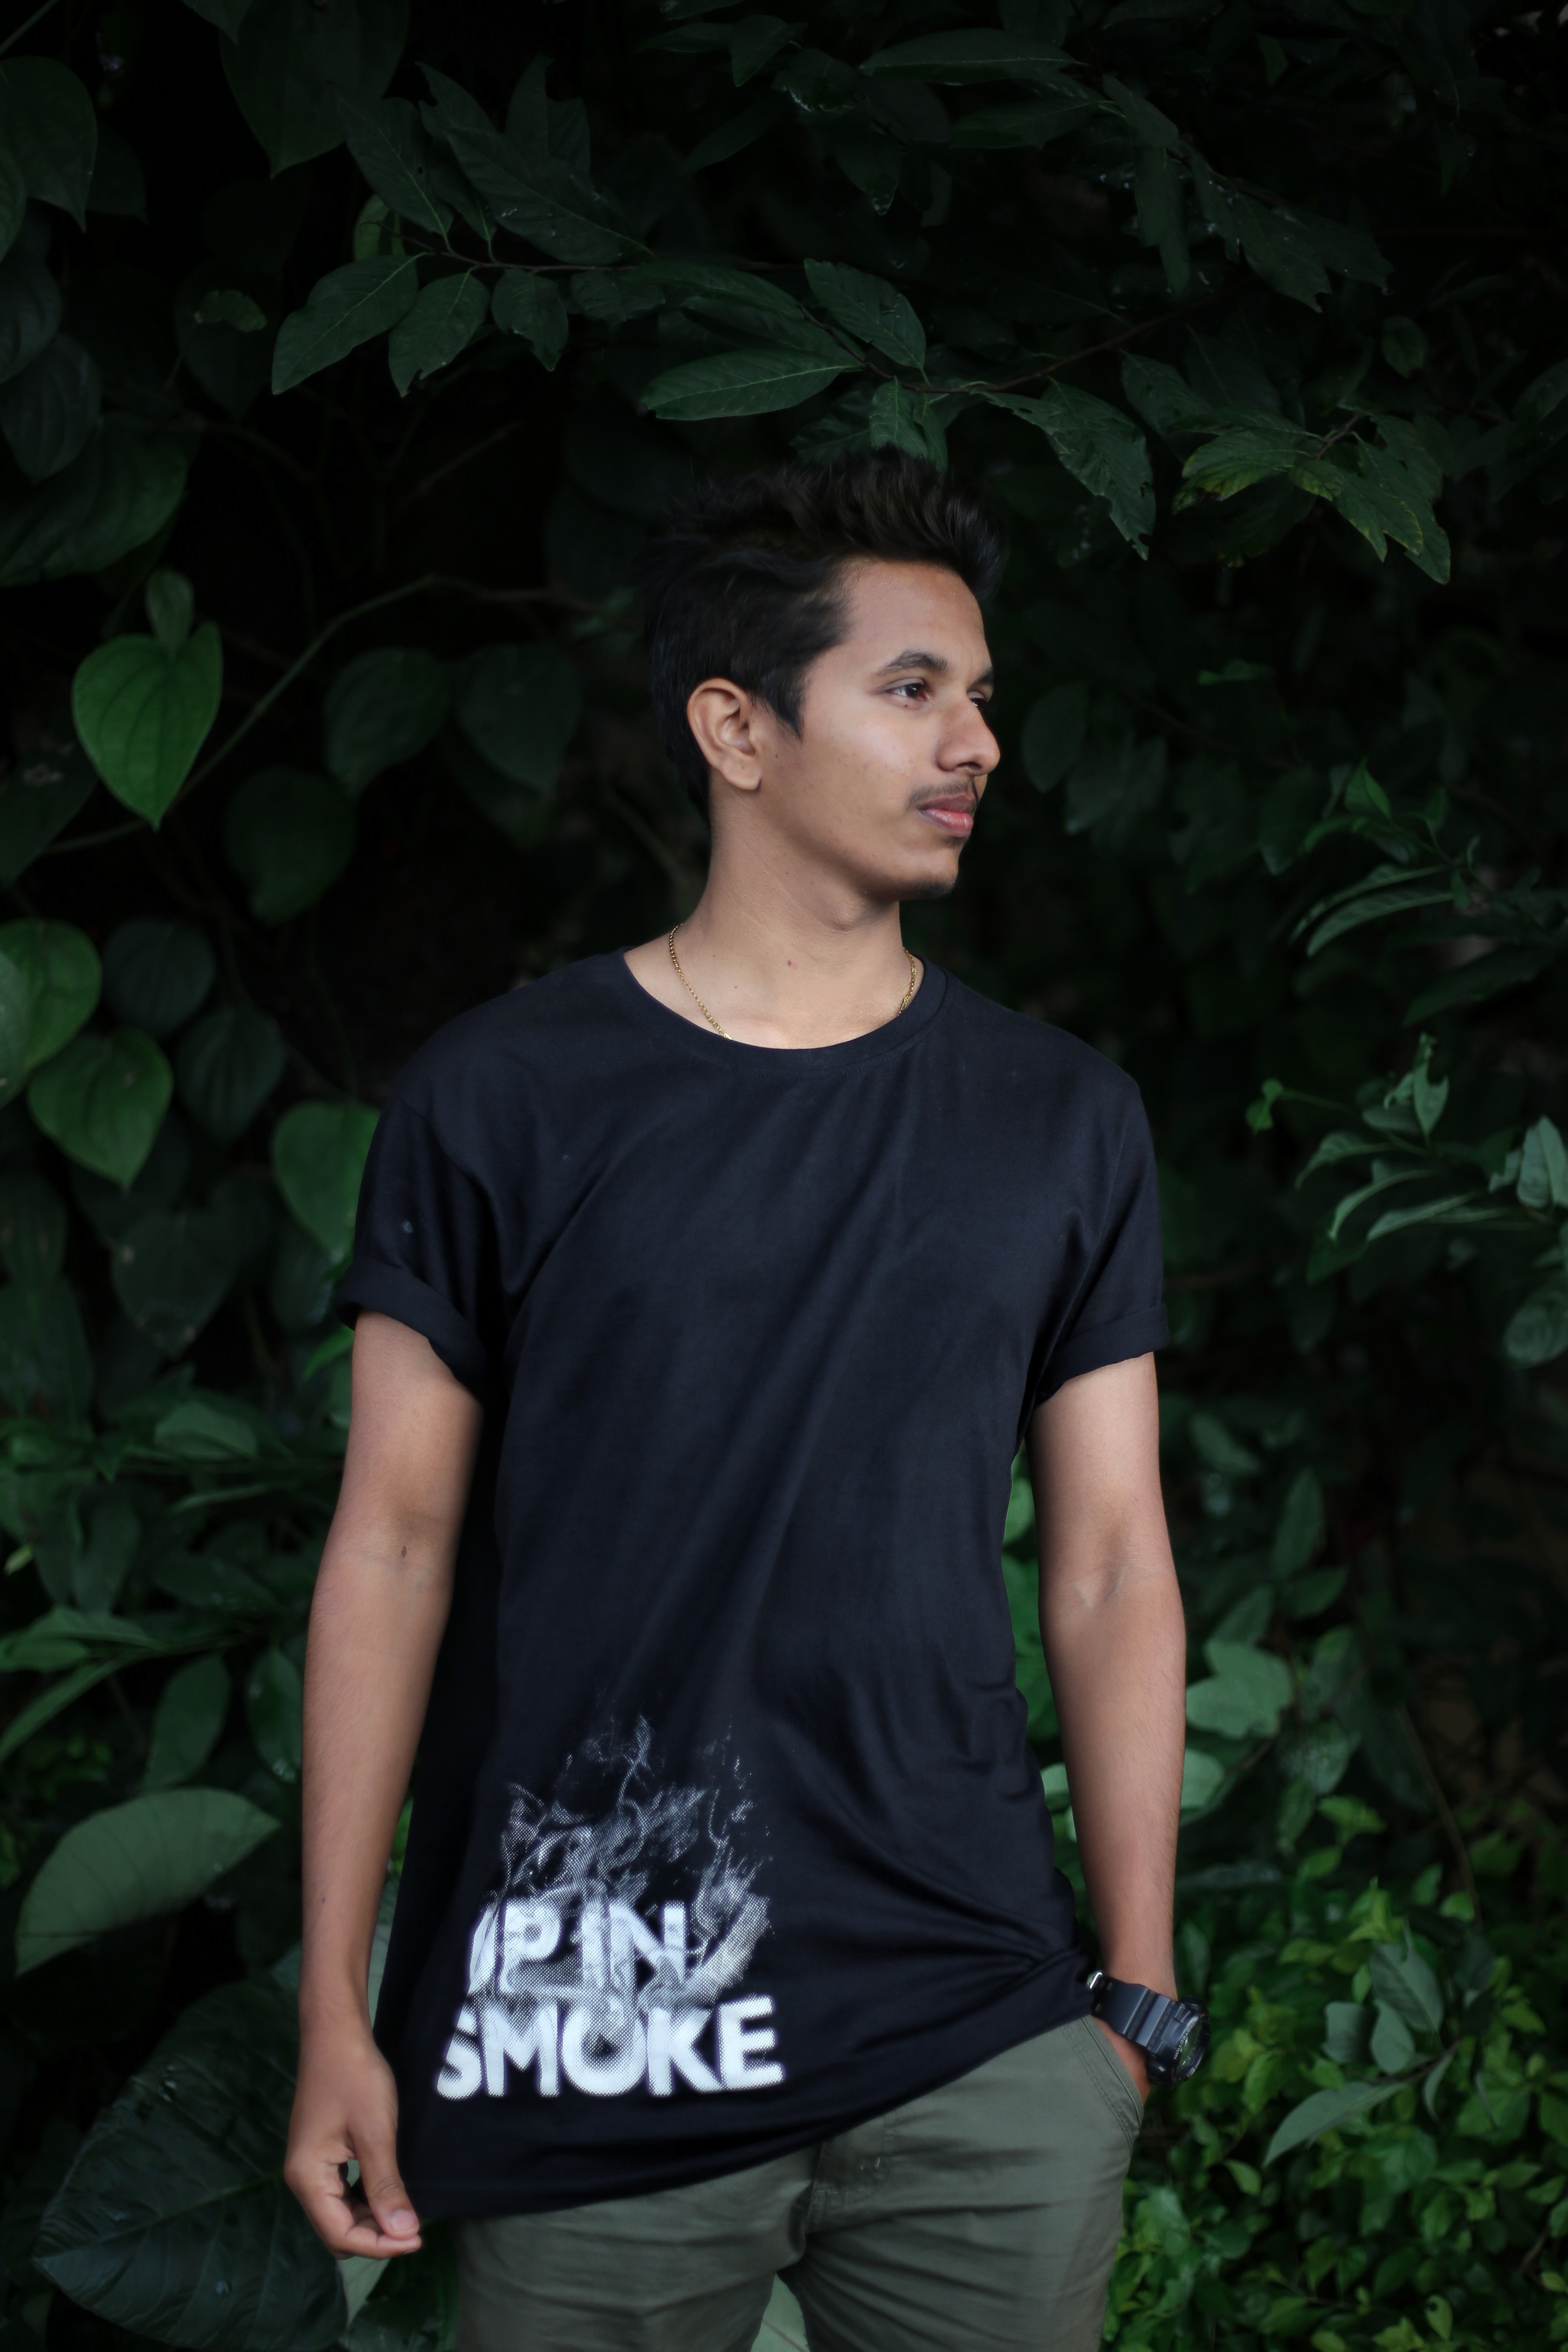
black, green, person, t shirt, male, photography, shoulder, standing, model, black hair, human, girl, tree, fashion, cool, muscle, fun, photo shoot, smile, plant, neck, portrait